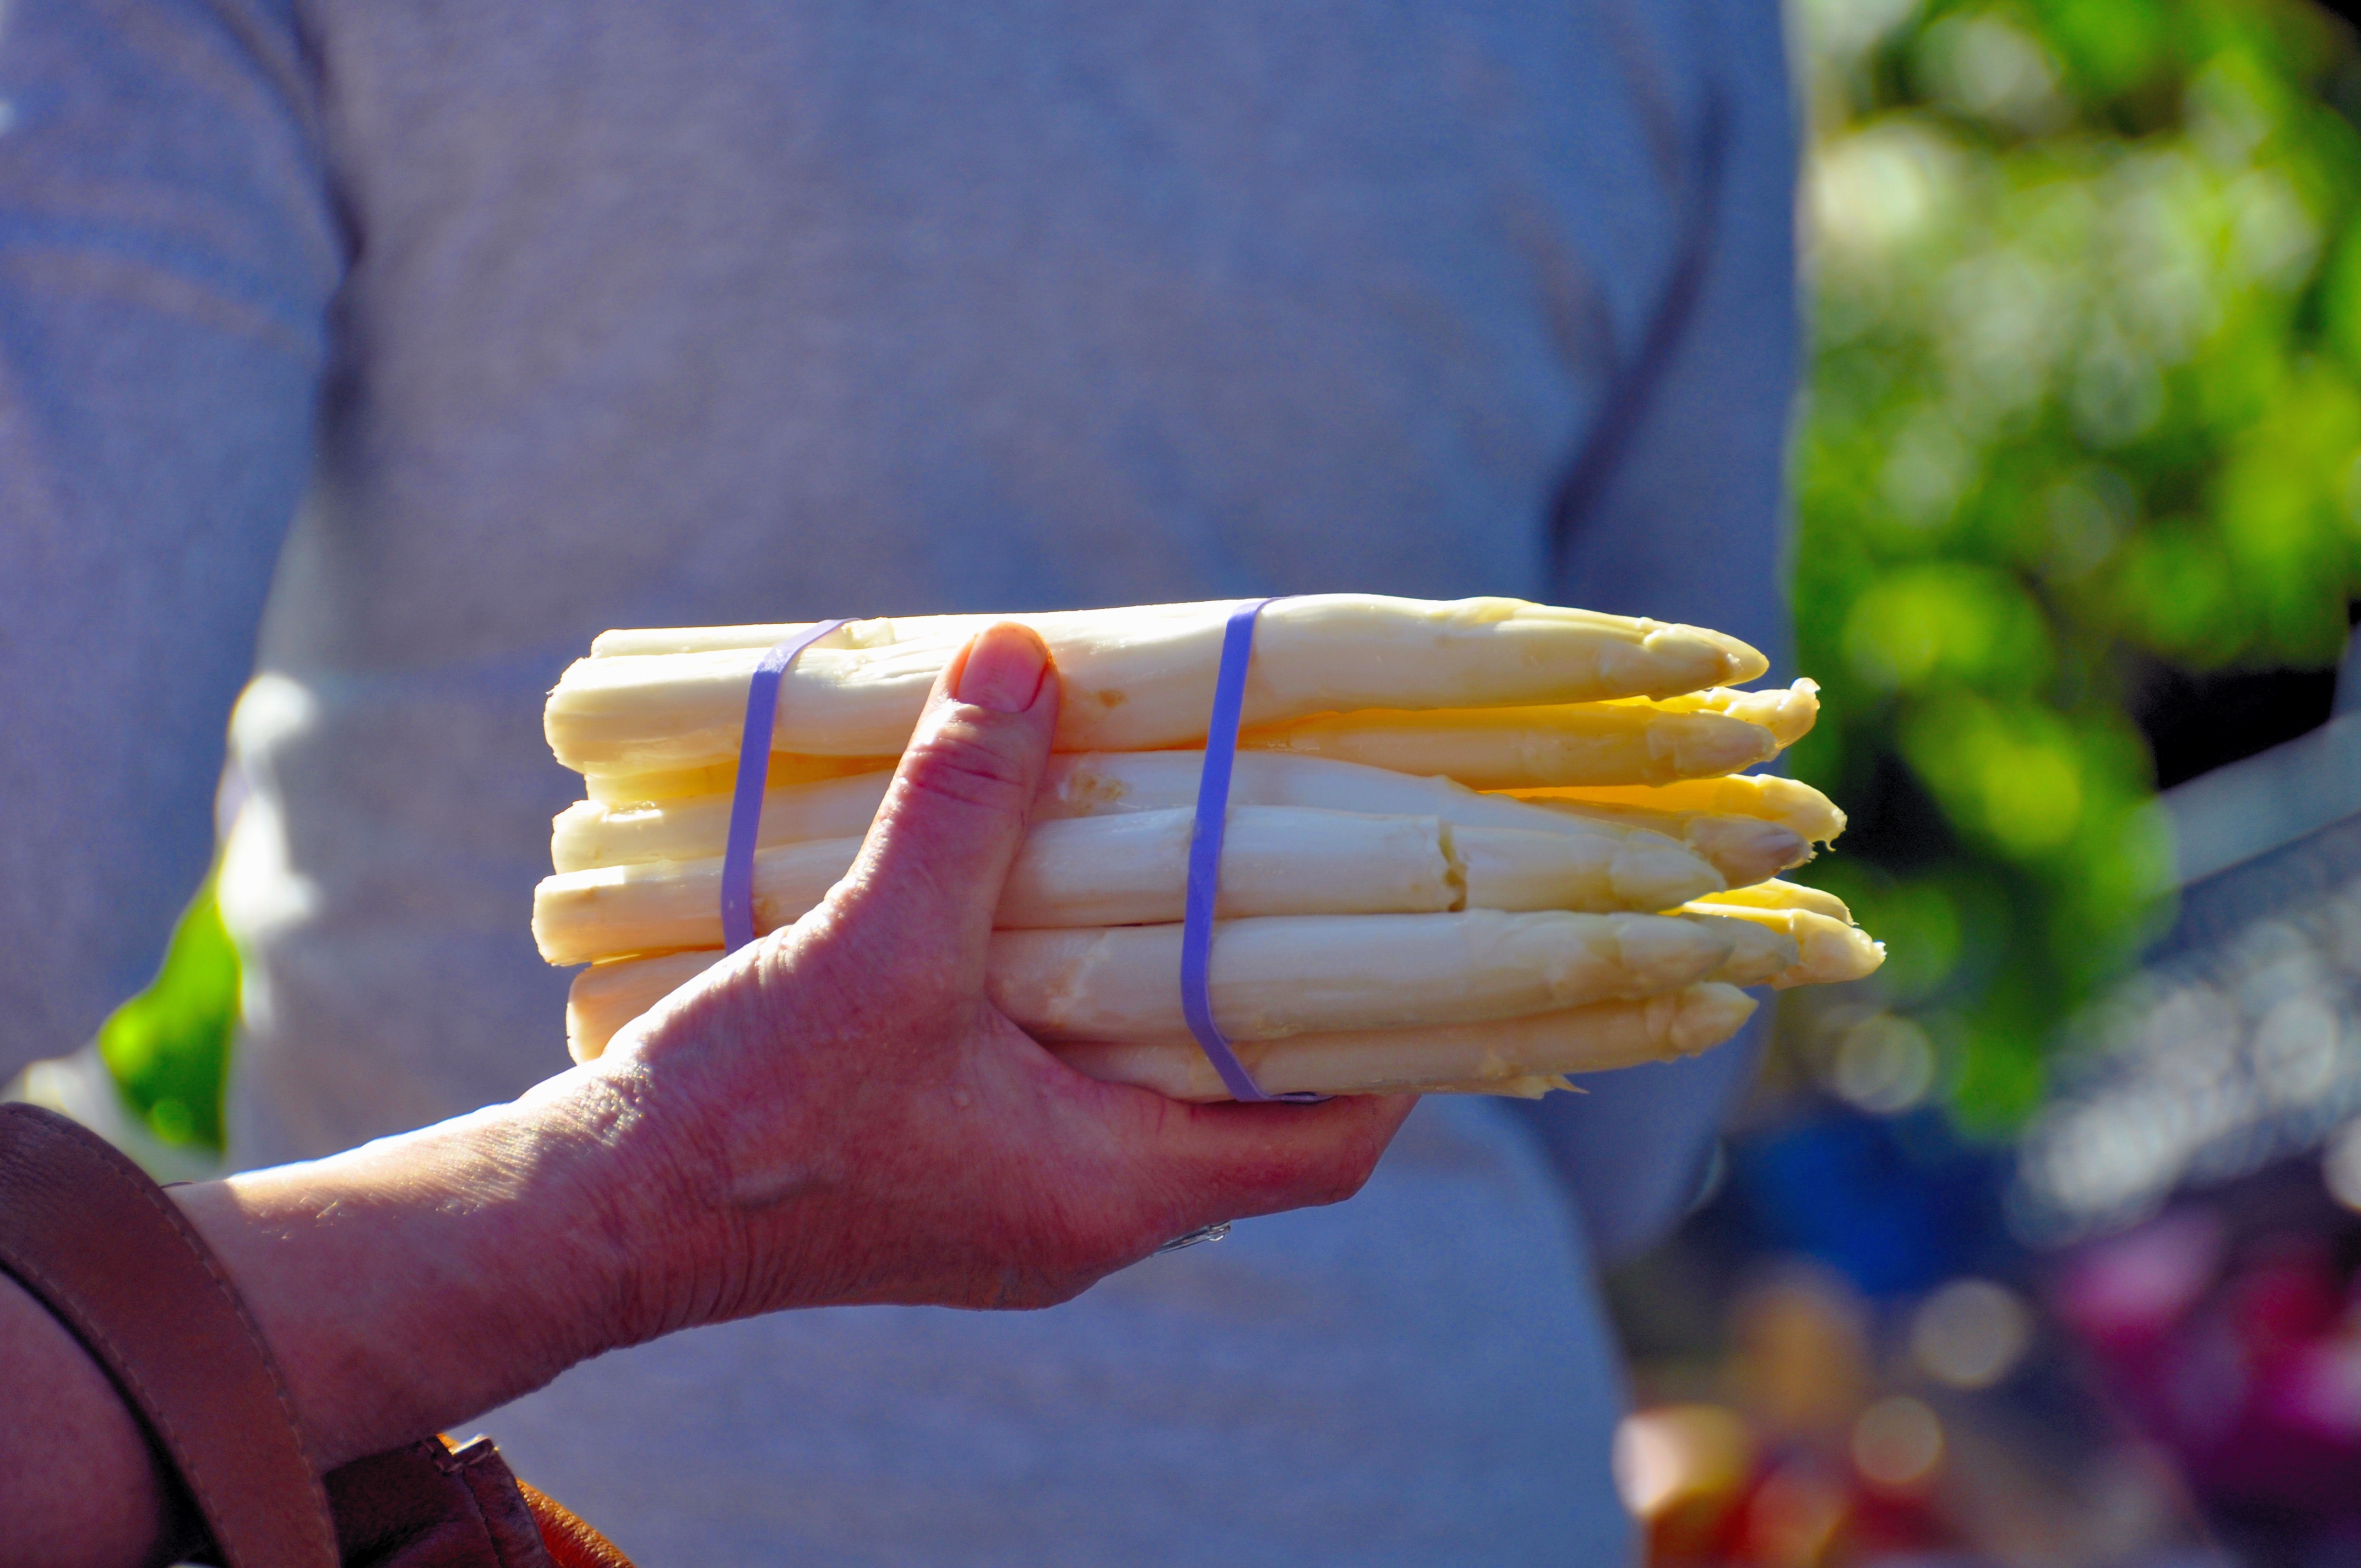
hand, nature, plant, flower, finger, food, farming, cooking, culinary, produce, vegetable, color, yellow, agriculture, garden, freshness, agricultural, close up, vitamin, asparagus, macro photography, vegetable garden, sense